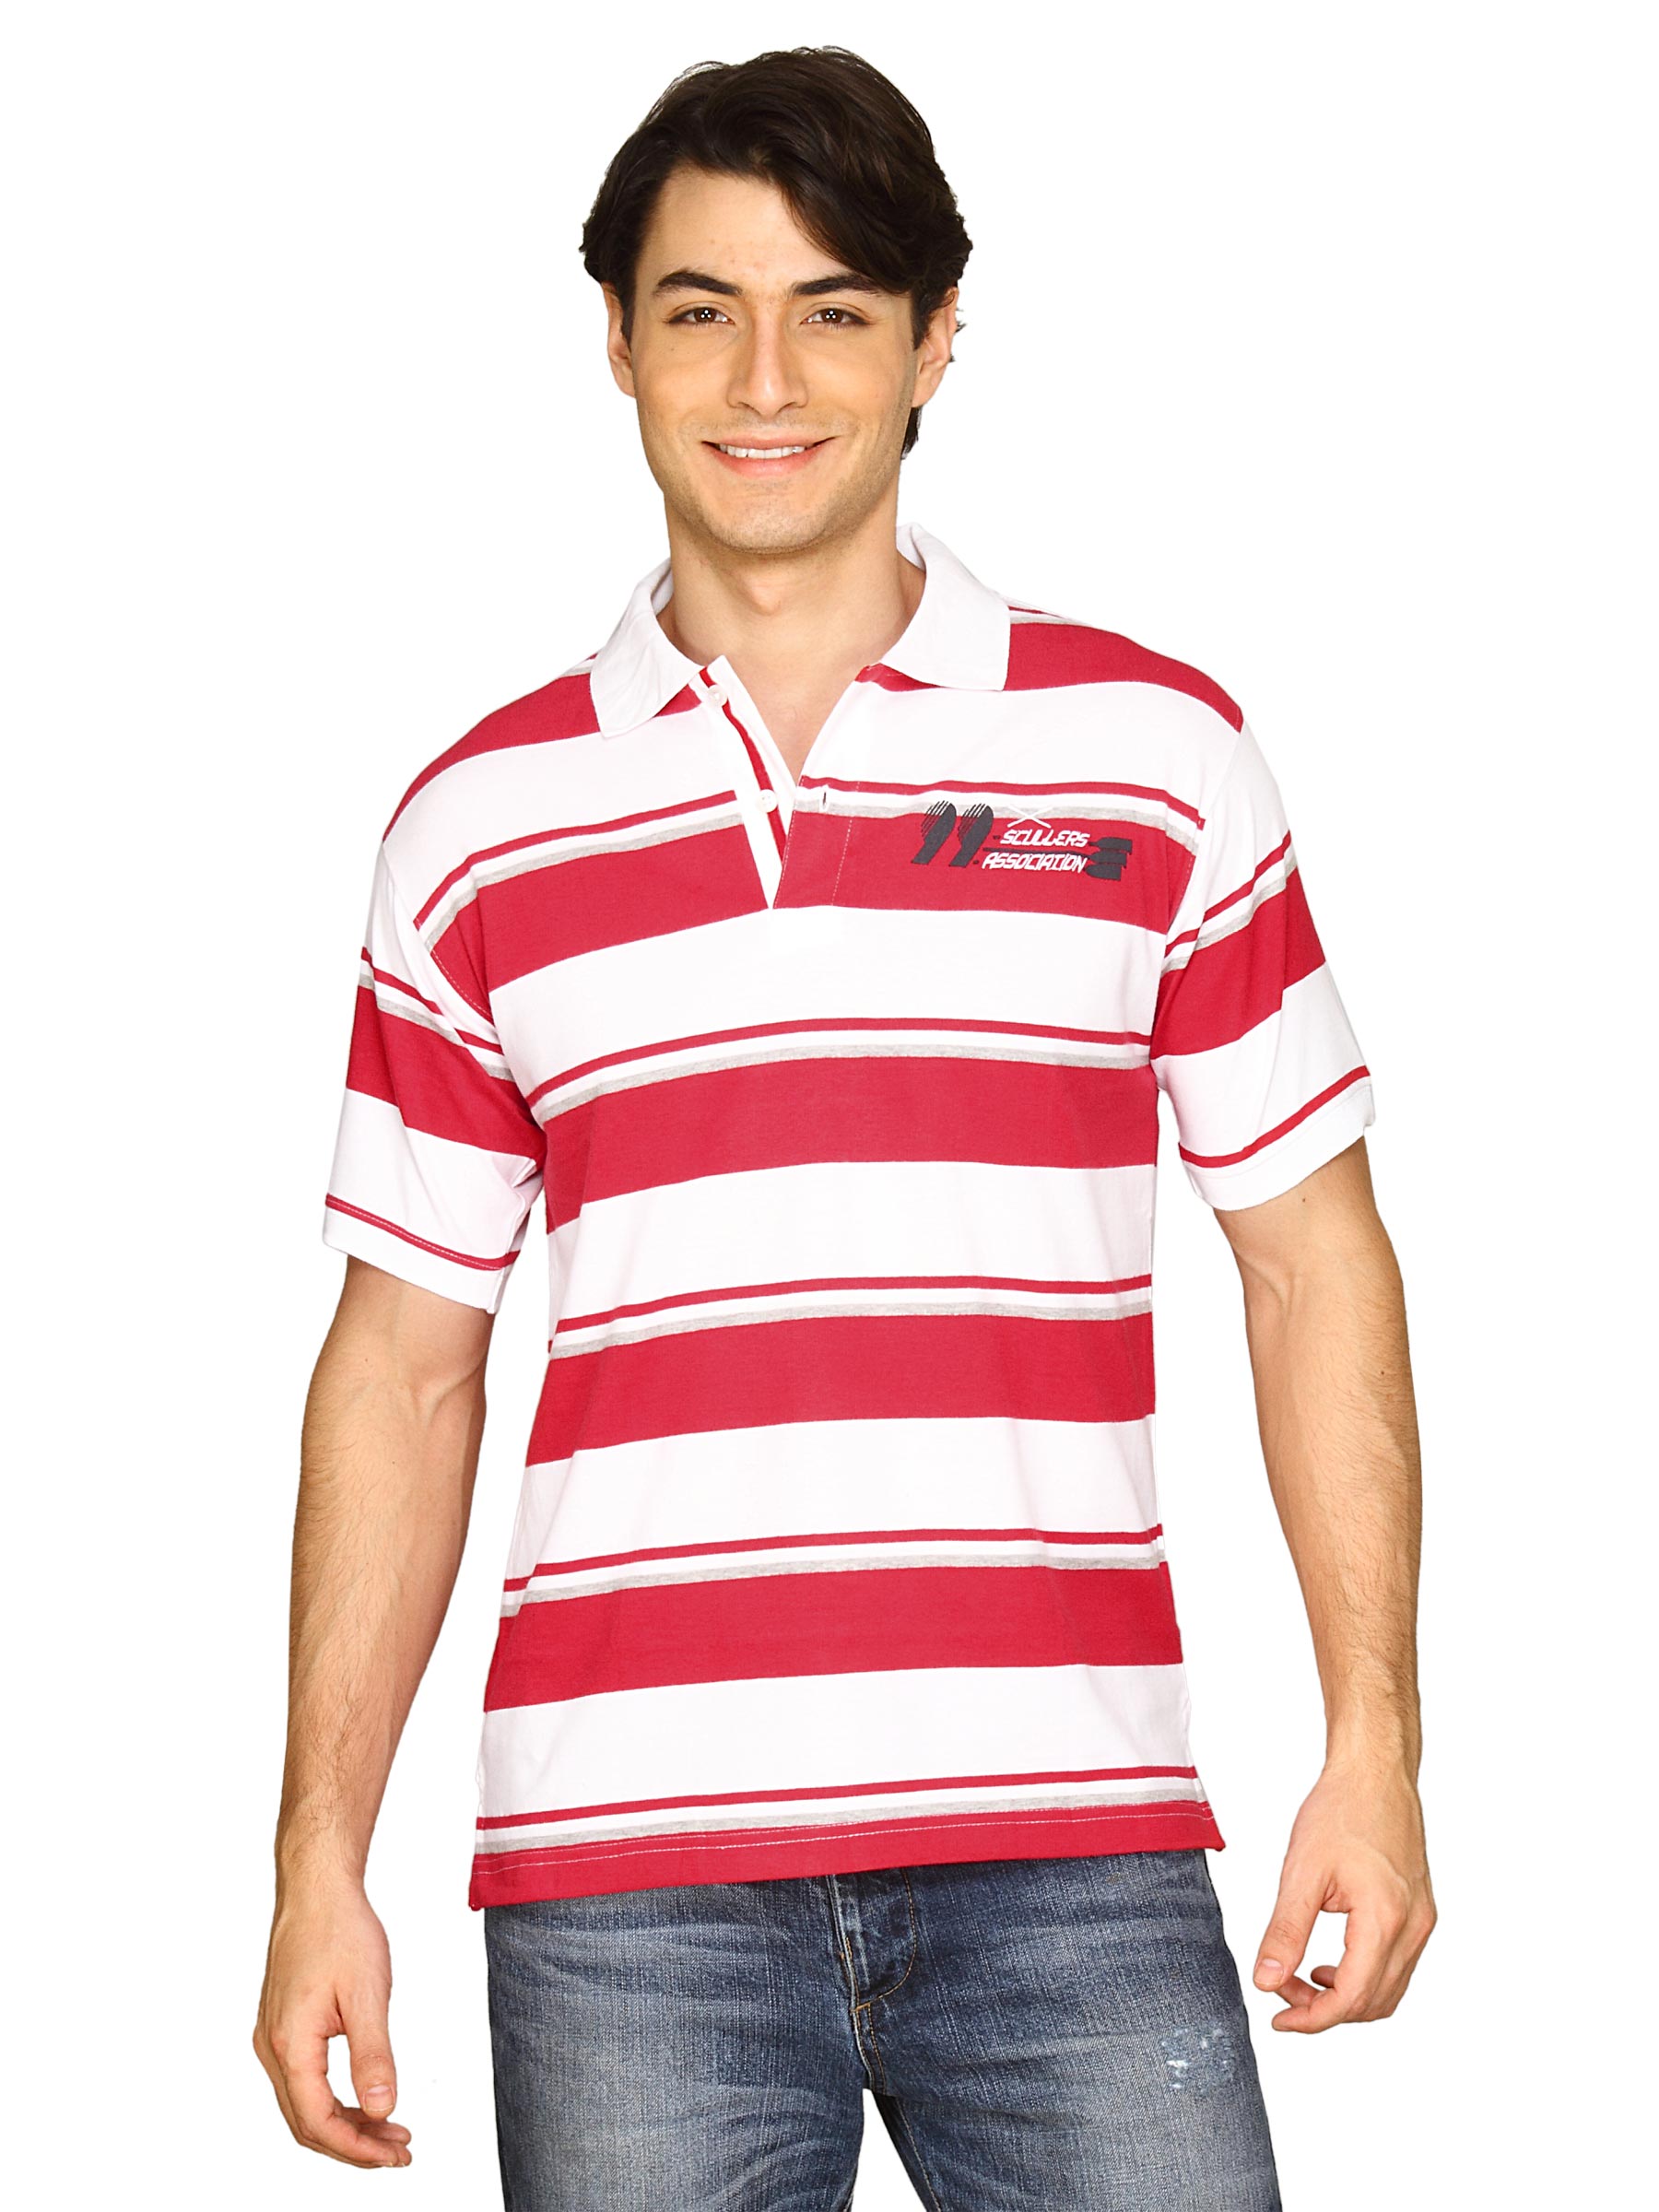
Scullers Men's Scul Red White T-shirt
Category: Apparel / Topwear / Tshirts
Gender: Men
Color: Red
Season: Fall 2011
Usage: Casual